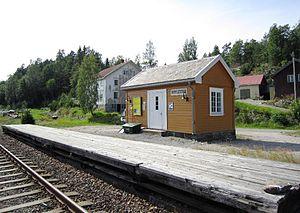
La gare de Bøylestad, est une gare ferroviaire norvégienne de la ligne d'Arendal, située à Bøylestad sur le territoire de la commune d'Åmli, dans le comté d'Agder en région Sørlandet.